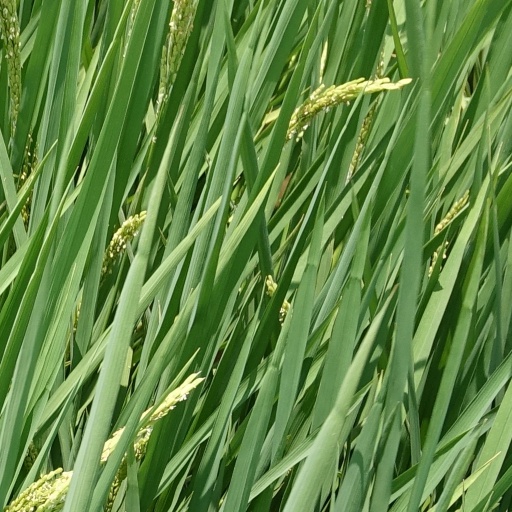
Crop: rice